Heartful Café

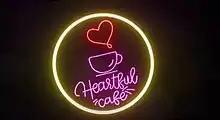
Title card

Heartful Café is a 2021 Philippine television drama romantic comedy series broadcast by GMA Network. Directed by Mark Sicat dela Cruz, it stars Julie Anne San Jose and David Licauco, it premiered on April 26, 2021 on the network's Telebabad line up. The series concluded on June 18, 2021 with a total of 40 episodes.